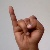
The image shows a hand gesture representing the letter 'I' in Indian Sign Language.